Climate of Pennsylvania

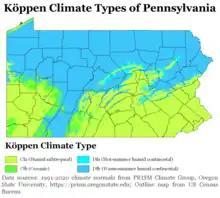
The Köppen climate types of Pennsylvania based on 1991-2020 climate normals

The climate of Pennsylvania is diverse due to the multitude of geographic features found within the state. Straddling two major climate zones, the southeastern corner of Pennsylvania has the warmest climate. A portion of Greater Philadelphia lies at the southernmost tip of the humid continental climate zone, with the city proper being in the humid subtropical climate zone. Still, Philadelphia features colder, snowier winters than most locations with a humid subtropical climate. Moving west toward the mountainous interior of the state, the climate becomes markedly colder, the number of cloudy days increases, and winter snowfall amounts are greater.